Mitsubishi SpaceJet

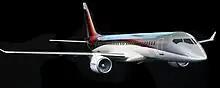
A model in 2010

In September 2009, Mitsubishi unveiled extensive design changes, using aluminium instead of carbon fibre composites for the aircraft's wings and wingbox; the remaining composite parts would make up 10-15% of the airframe: the empennage.